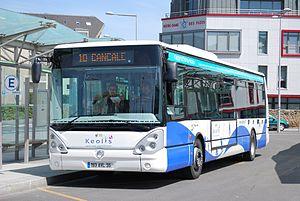
Un Citélis 12 d'Irisbus de Keolis Saint-Malo Agglo. attend son départ de l'arrêt Gares quai E.
Malo Agglo Transports ou MAT est le réseau de transports en commun de Saint-Malo Agglomération, un réseau de 8 lignes urbaines et de 5 lignes desservant les communes périurbaines, exploité depuis 2019 par RD Saint-Malo Agglomération et sous son nom commercial actuel depuis le 1ᵉʳ juin 2018. Il a été restructuré en 2007, puis à nouveau en juillet 2014 et prochainement le 6 janvier 2020.